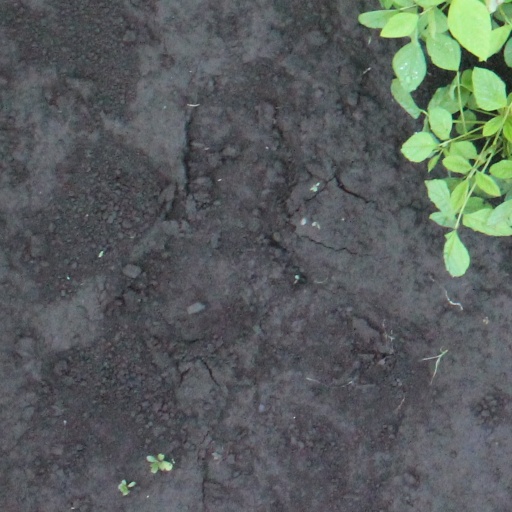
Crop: soybean